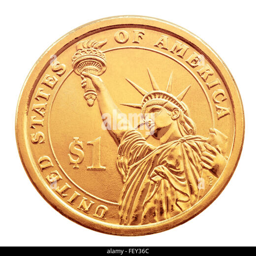
golden dollar coin , isolated on the white background